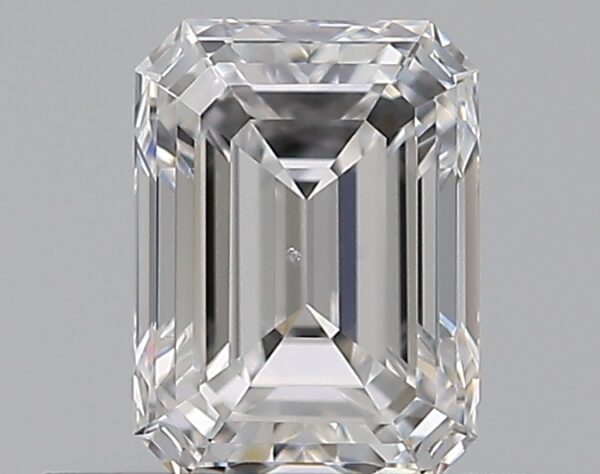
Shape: emerald
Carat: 0.51
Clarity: VS2
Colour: D
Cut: EX
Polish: EX
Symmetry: VG
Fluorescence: N
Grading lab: GIA
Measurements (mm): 5.18 x 3.85 x 2.64